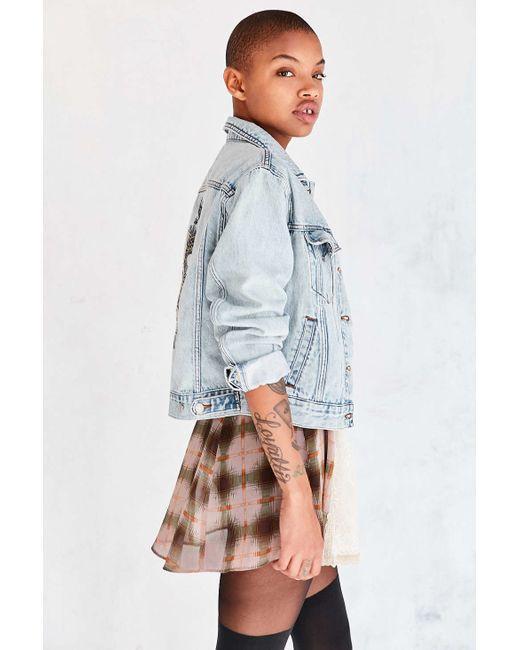
Truckerjacke für Damen hellblau Farbe